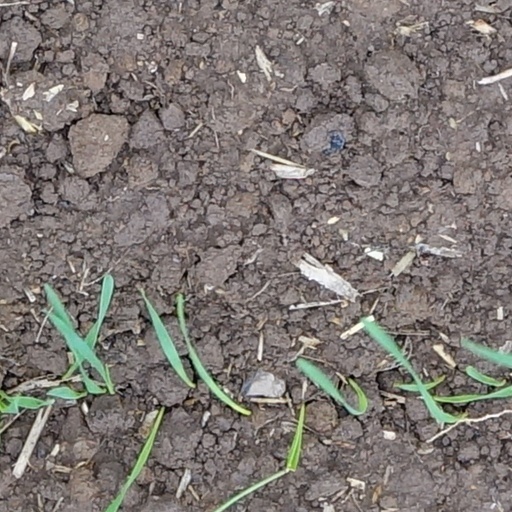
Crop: wheat